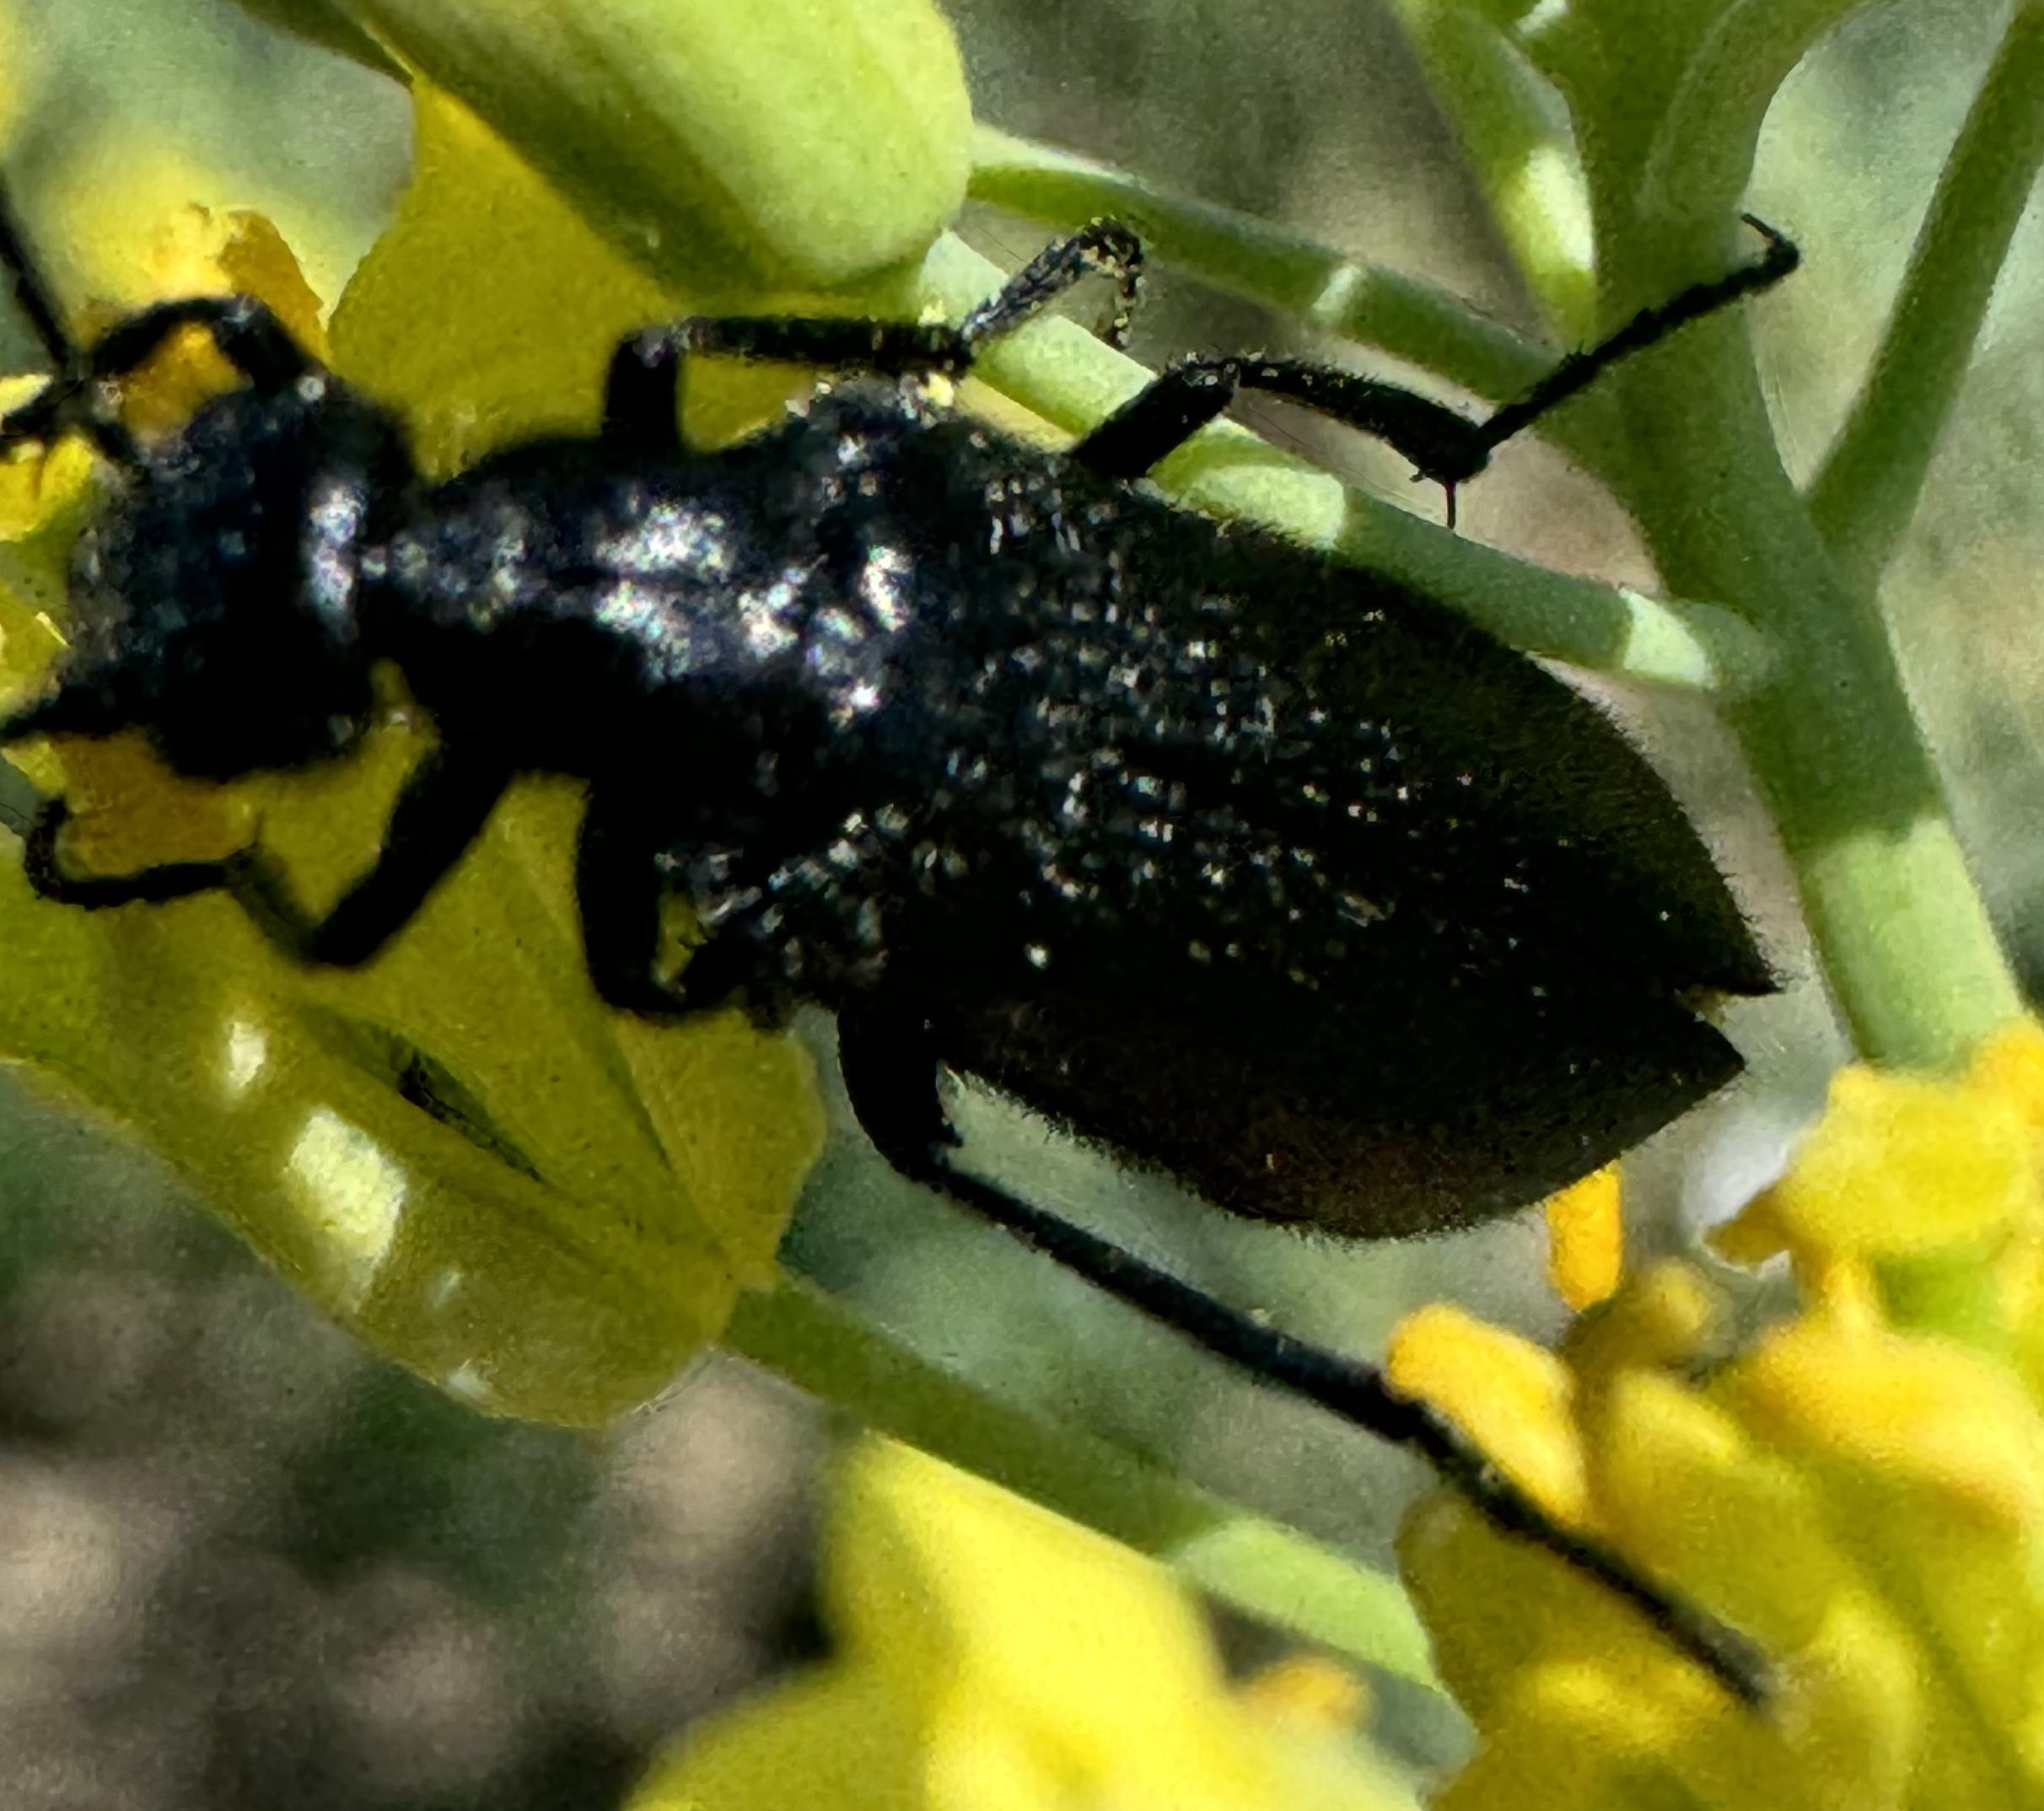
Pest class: occasional_pest